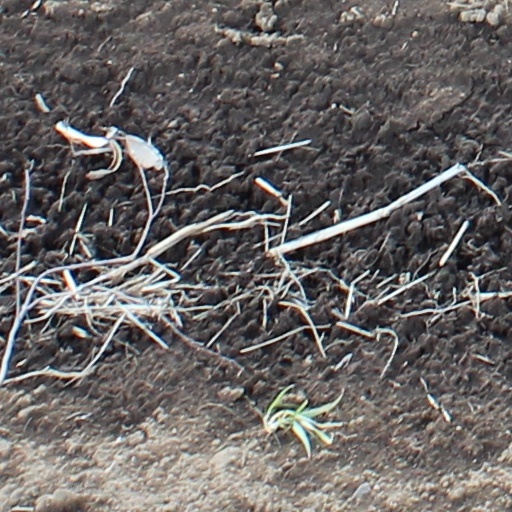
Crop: wheat